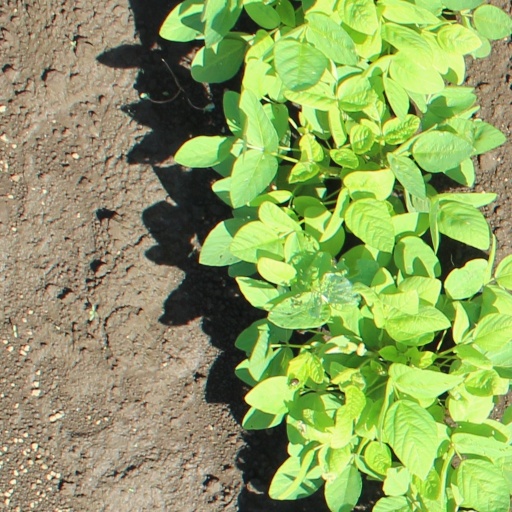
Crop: soybean